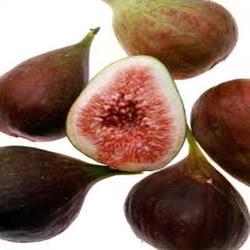
Label: Fig